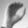
ASL letter: C